2007 Jacksonville Jaguars season

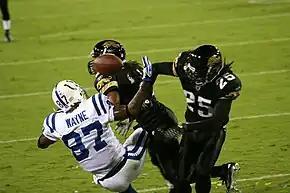
Reggie Nelson hits Indianapolis's Reggie Wayne, October 22, 2007

The 2007 Jacksonville Jaguars season was the franchise's thirteenth season in the National Football League (NFL) and the fifth under head coach Jack Del Rio. They improved upon their 8–8 record from 2006 when they finished third in the AFC South, and returned to the playoffs for the first time since 2005. The Jaguars upset the Pittsburgh Steelers 31–29 in the Wild Card round but were defeated by the New England Patriots 31–20 in the Divisional Playoffs.